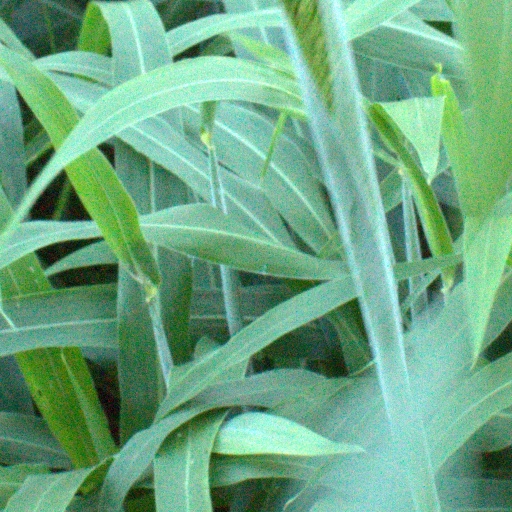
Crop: sorghum